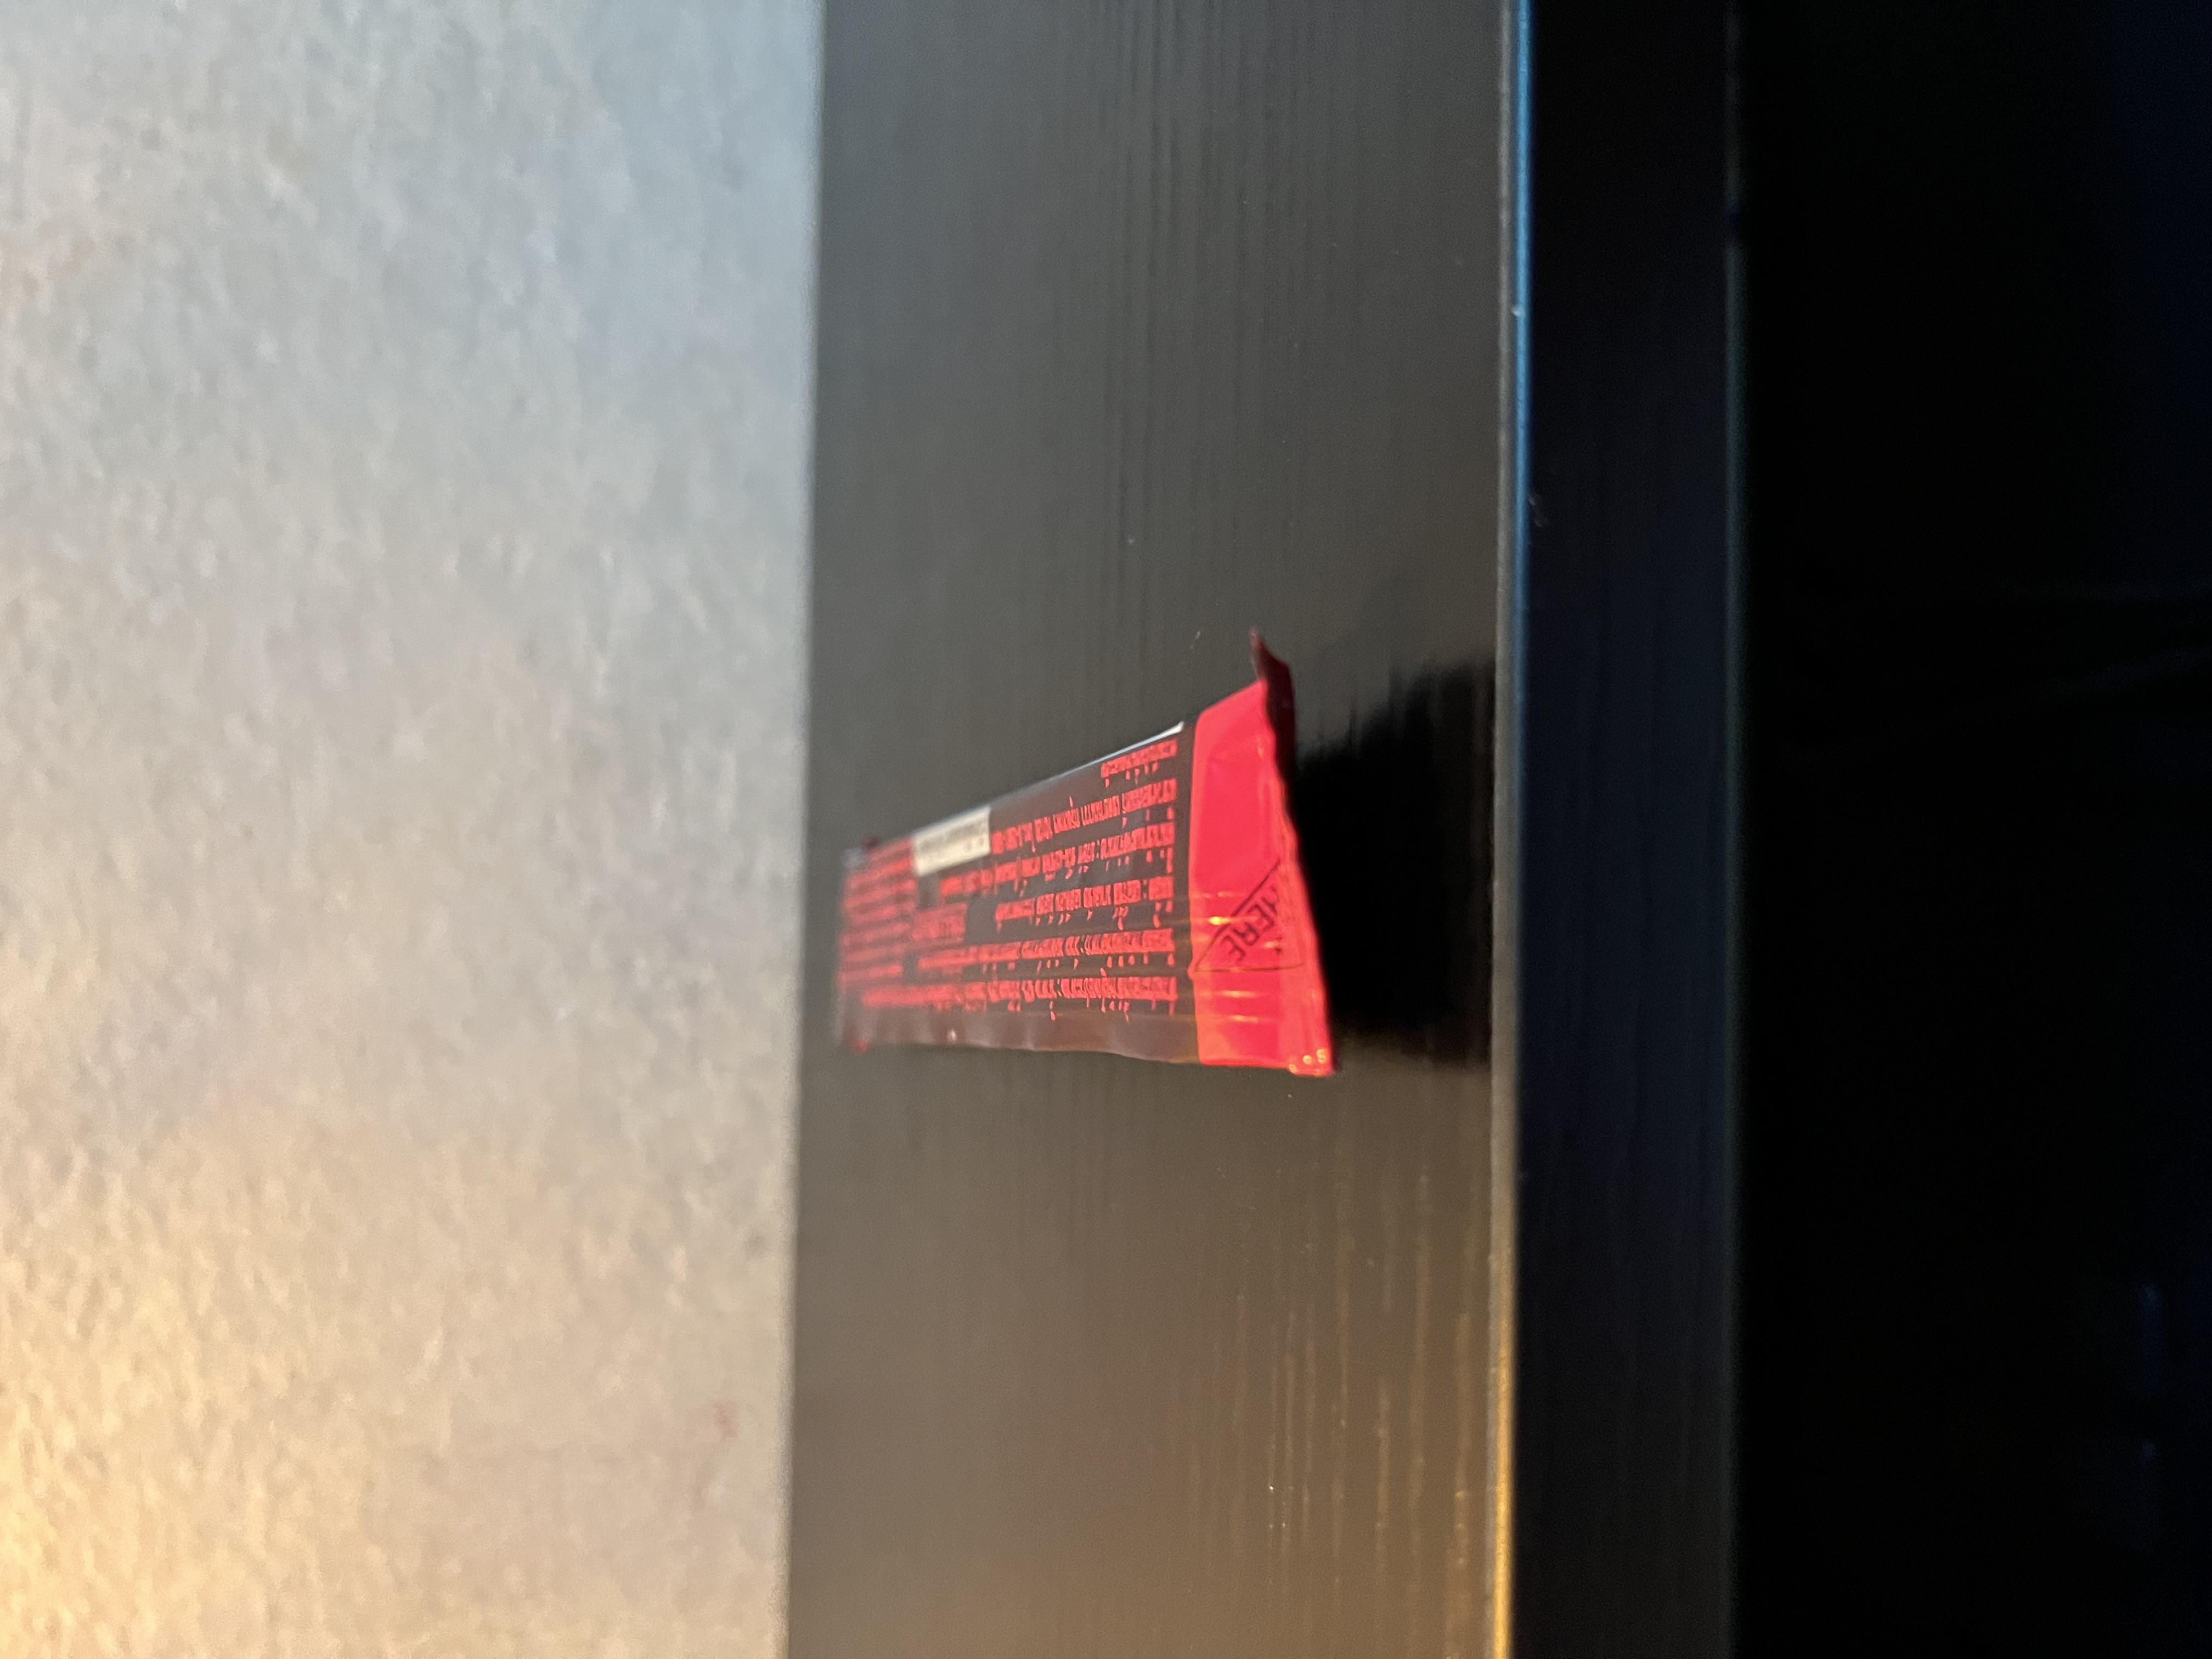
Label: plastics